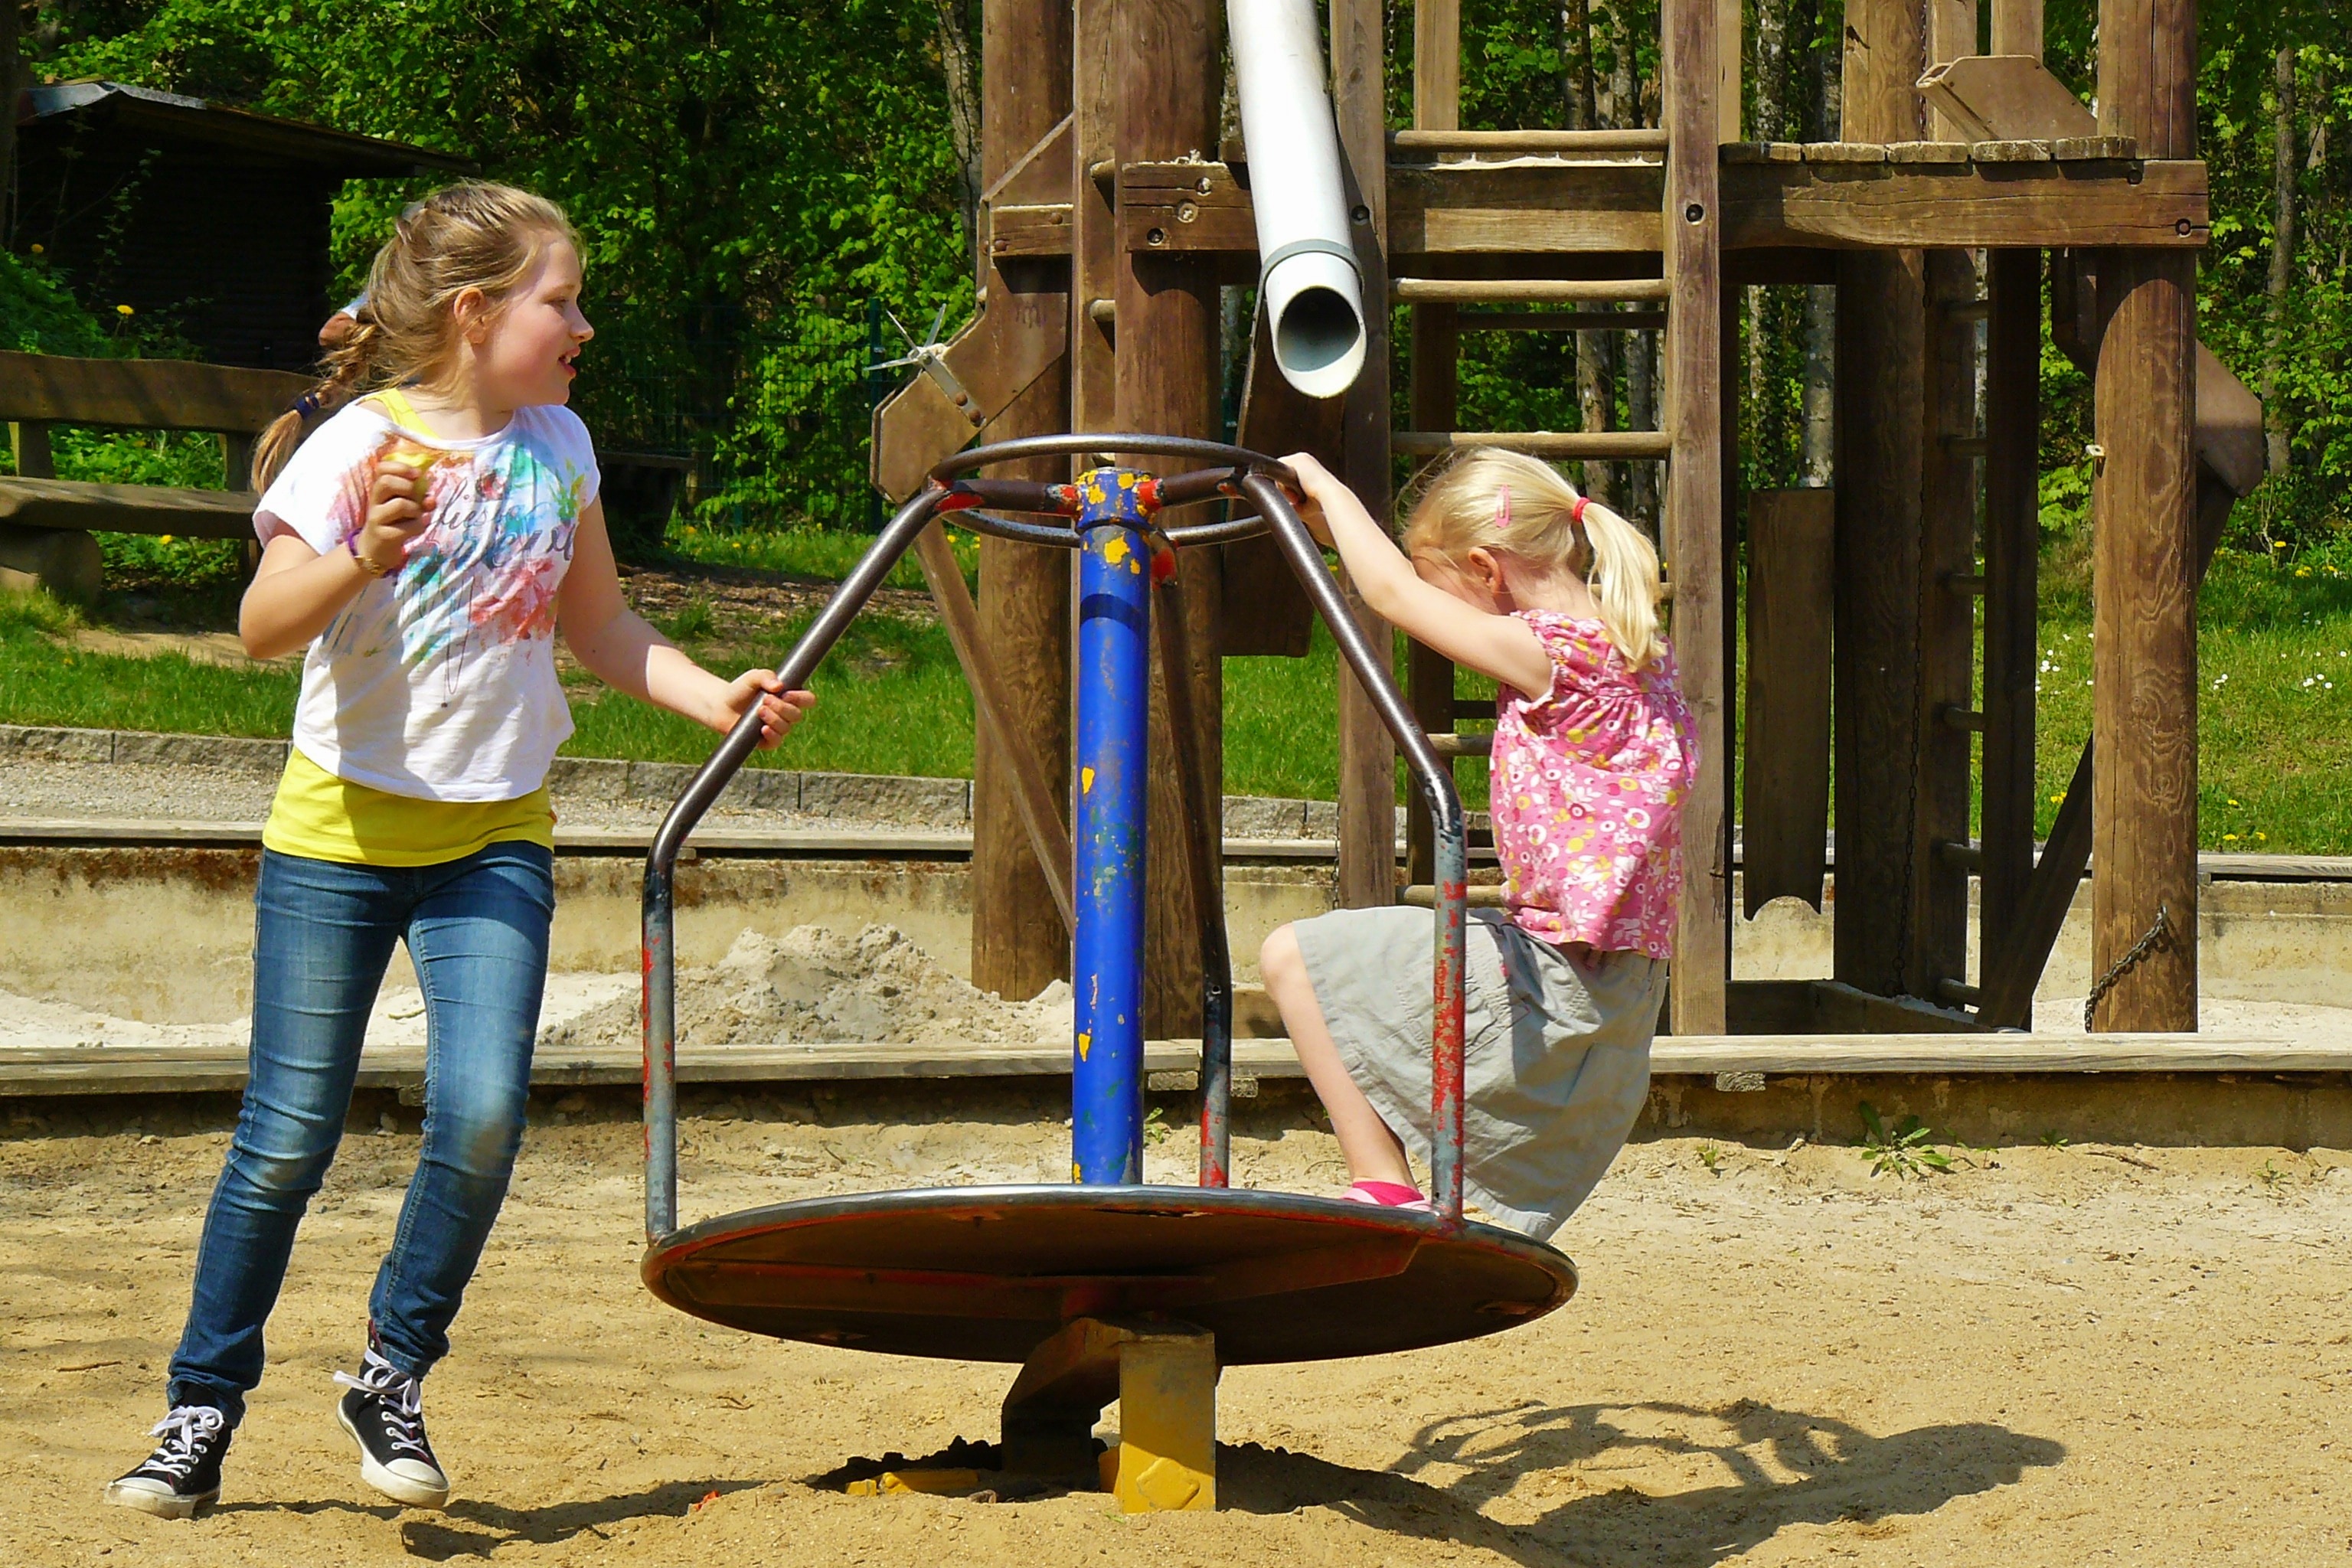
girl, play, sunlight, run, city, youth, child, carousel, movement, public space, children, fun, playground, toddler, turn, children playing, game device, wiggle, sand pit, human settlement, human positions, outdoor play equipment, game devices, rotating tower